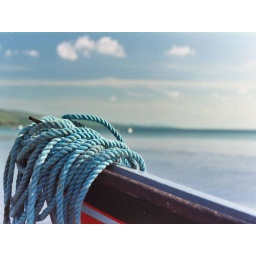
blue rope hung round a beached fishing boat in the Scottish Highlands